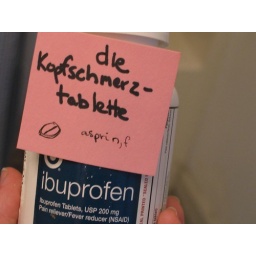
my home is covered in little pink squares with german words.